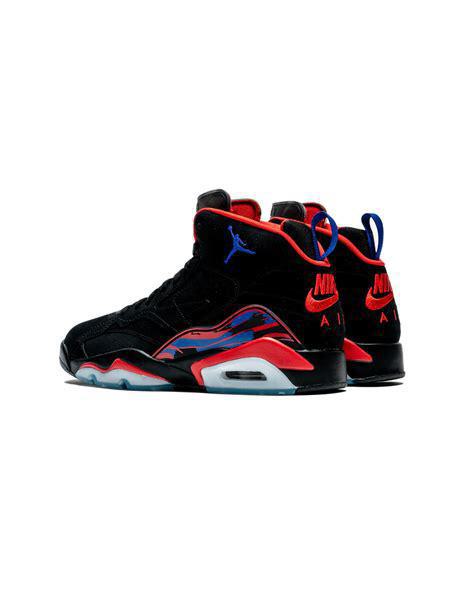
Brand: Jordan
Model: Jumpman MVP